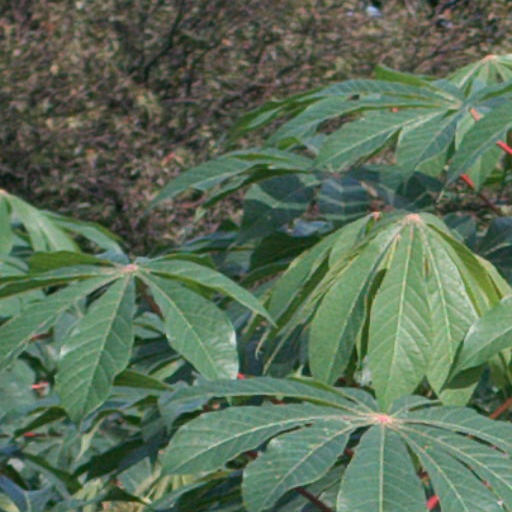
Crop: cassava